Charles Lock

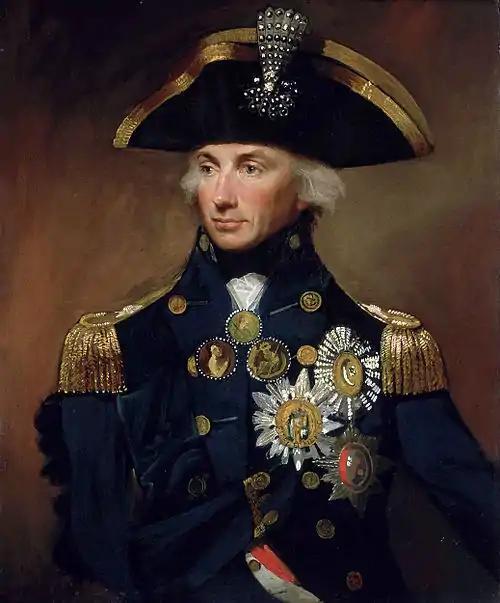
Lord Nelson, commander of the British forces in Naples

On 23 January 1799, the Parthenopaean Republic, a client state of Revolutionary France, was created in the territory of the Kingdom of Naples. Charles Lock, an astute observer, wrote about the frivolous atmosphere of the court in Palermo. He noticed at the end of January that the king was enjoying excellent shooting, the court was attending masked balls, and Nelson feared that if nothing were done Sicily would be lost as well as Naples. Nevertheless, by May 1799, Cardinal Fabrizio Ruffo, in command of the anti-republican peasant Army of Holy Faith (known as the "Sanfedismo" movement) managed to recapture Naples from the French and the Neapolitan patriots, with the help of some Austrian and Russian troops. Ruffo, who had been appointed by King Ferdinand IV of Naples as his personal representative with "the unrestricted quality of alter-ego," signed an armistice with the patriots in the King's name. The agreement gave the French and the patriots the full honors of war, with their persons and property guaranteed, and included the provision that the garrisons of the forts could embark freely for France. Charles Lock called the agreement "a very wise measure...as it effectively sweeps the Kingdom of the disaffected."